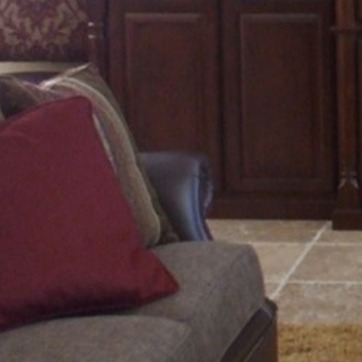
Material: leather